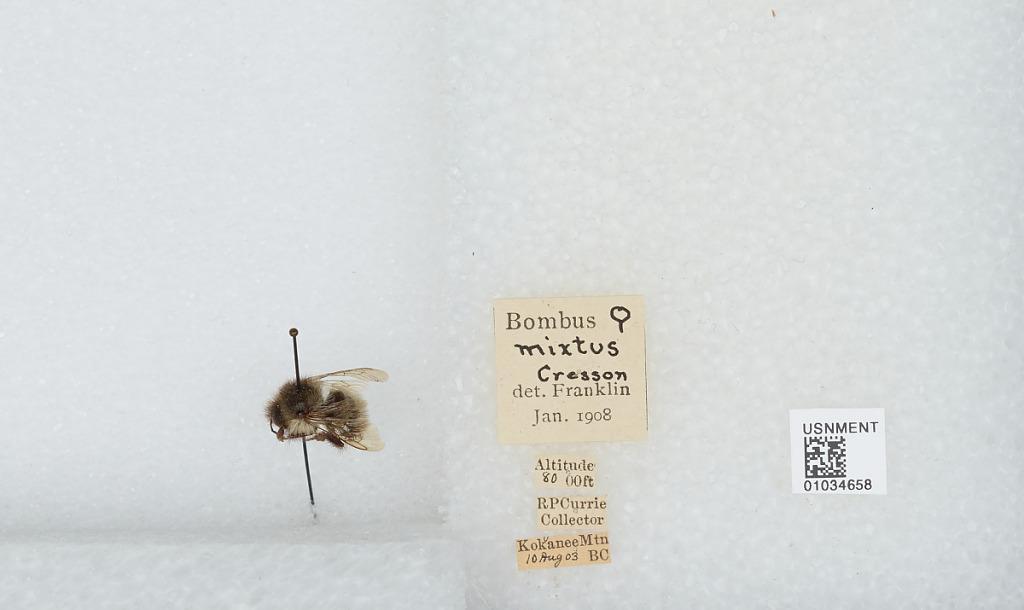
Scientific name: Bombus (Pyrobombus) mixtus Cresson
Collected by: R. Currie
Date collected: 1903-8-10
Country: Canada
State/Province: British Columbia
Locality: Kokanee Mountain
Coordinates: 49.7611, -117.154
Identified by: Franklin